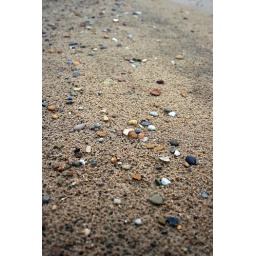
rocks in the sand